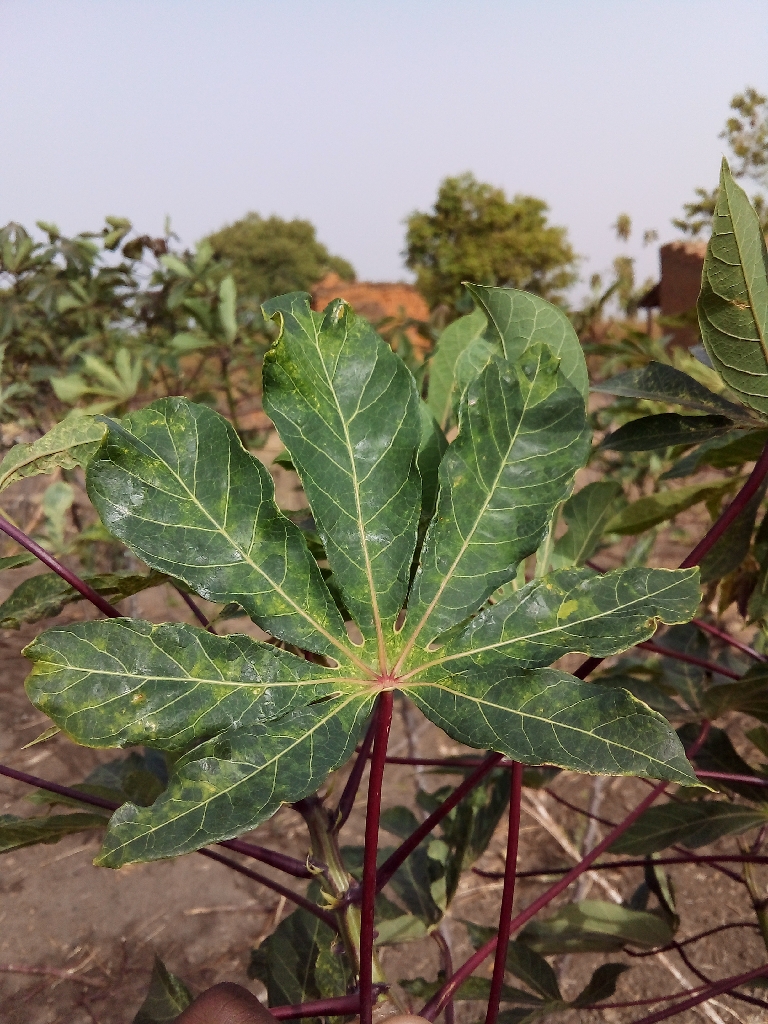
Label: cassava mosaic disease (cmd)